Torix (annelid)

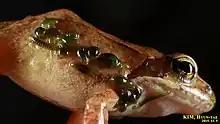
Photo of a leech, probably a member of the genus "Torix", on a frog of the "Rana" genus uploaded from iNaturalist.

The number of species the genus contains is somewhat disputed between taxonomic databases and scientific papers.